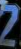
Number: 2